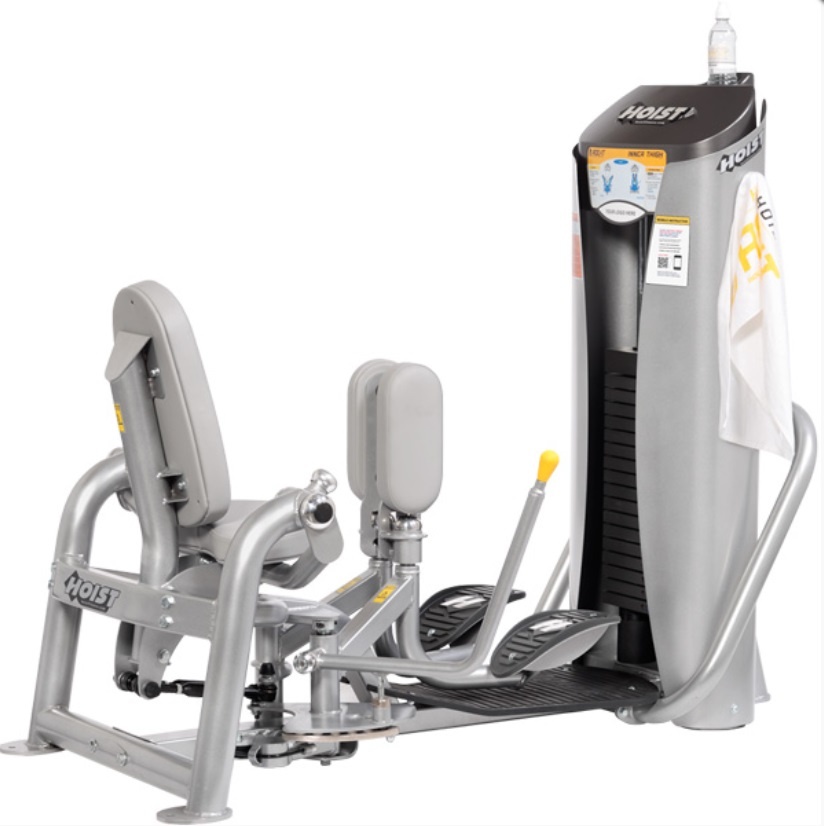
HOIST RS-1406 ROC IT INNER THIGH
Brand: HOIST
Dynamic adjustment is the essence behind the new ROC-IT™line from HOIST®. Using ROX™ technology, the user becomes an integral part of the exercise by continuously adjusting the position of the user with the movement of the exercise arm. As a result, the ROC-IT line embodies a unique training experience that achieves the unrestricted joint movement and core activating benefits of functional training coupled with the stabilizing benefits of machine-based equipment. Try it out for yourself and experience the ride of the ROC-IT line! FEATURES Range of motion adjustment accommodates starting position Starts the body in a decline position to enhance user comfort by facilitating hip abduction to open the thigh muscles while maintaining proper alignment of the spine The forward rocking movement reduces stress on the low back by allowing the hips to naturally flex forward, while supporting the low back SPECS Product Width: 37.50" (95 cm) Product Height: 56.50" (144 cm) Product Length: 68.25" (173 cm) Machine Weight: 631 lbs. (286 kg)
Category: Sporting Goods > Fitness & General Exercise Equipment > Cardio > Cardio Machines